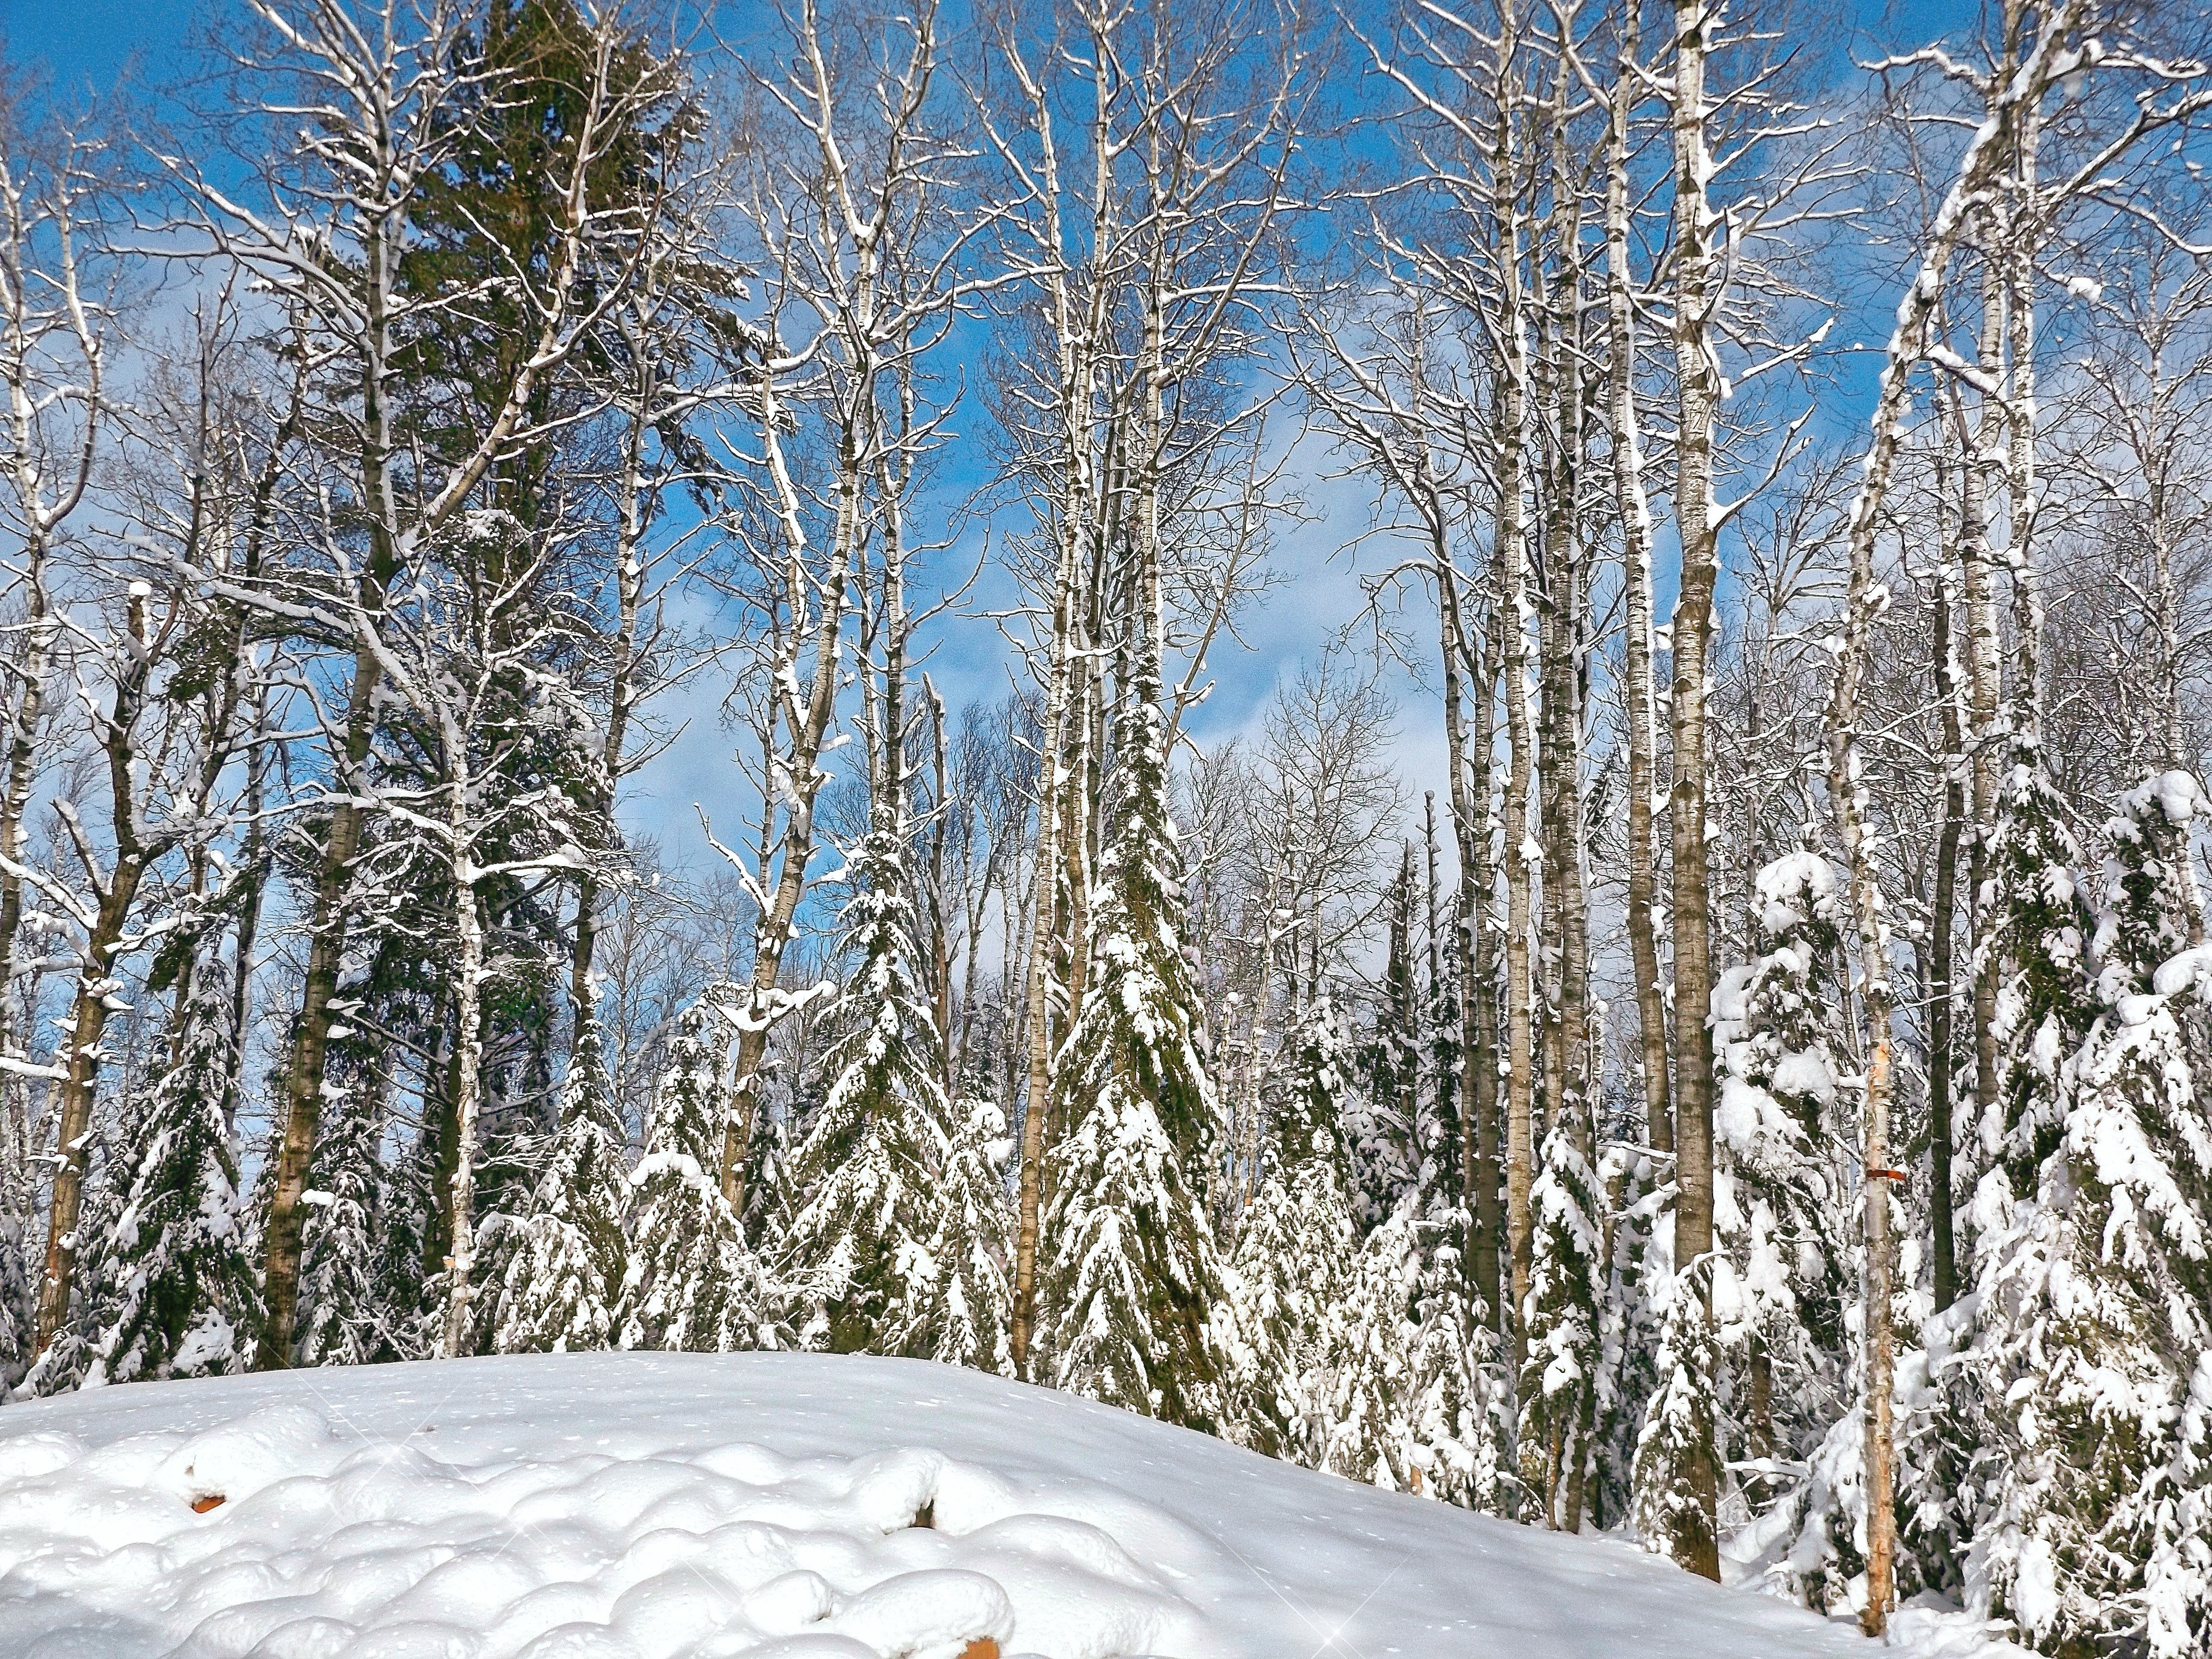
tree, nature, forest, wilderness, branch, snow, cold, winter, white, frost, ice, birch, weather, peace, frozen, fir, season, spruce, footwear, woodland, december, habitat, ecosystem, freezing, biome, natural environment, woody plant, land plant